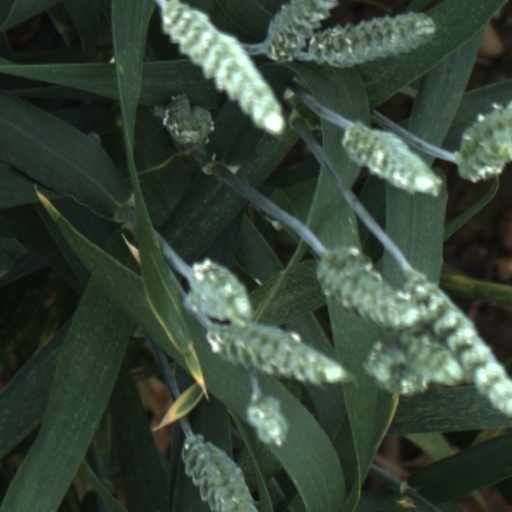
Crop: wheat